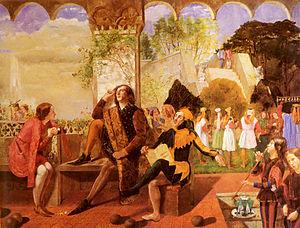
Walter Howell Deverell était un artiste-peintre anglais, né aux États-Unis, associé à la fraternité préraphaélite.